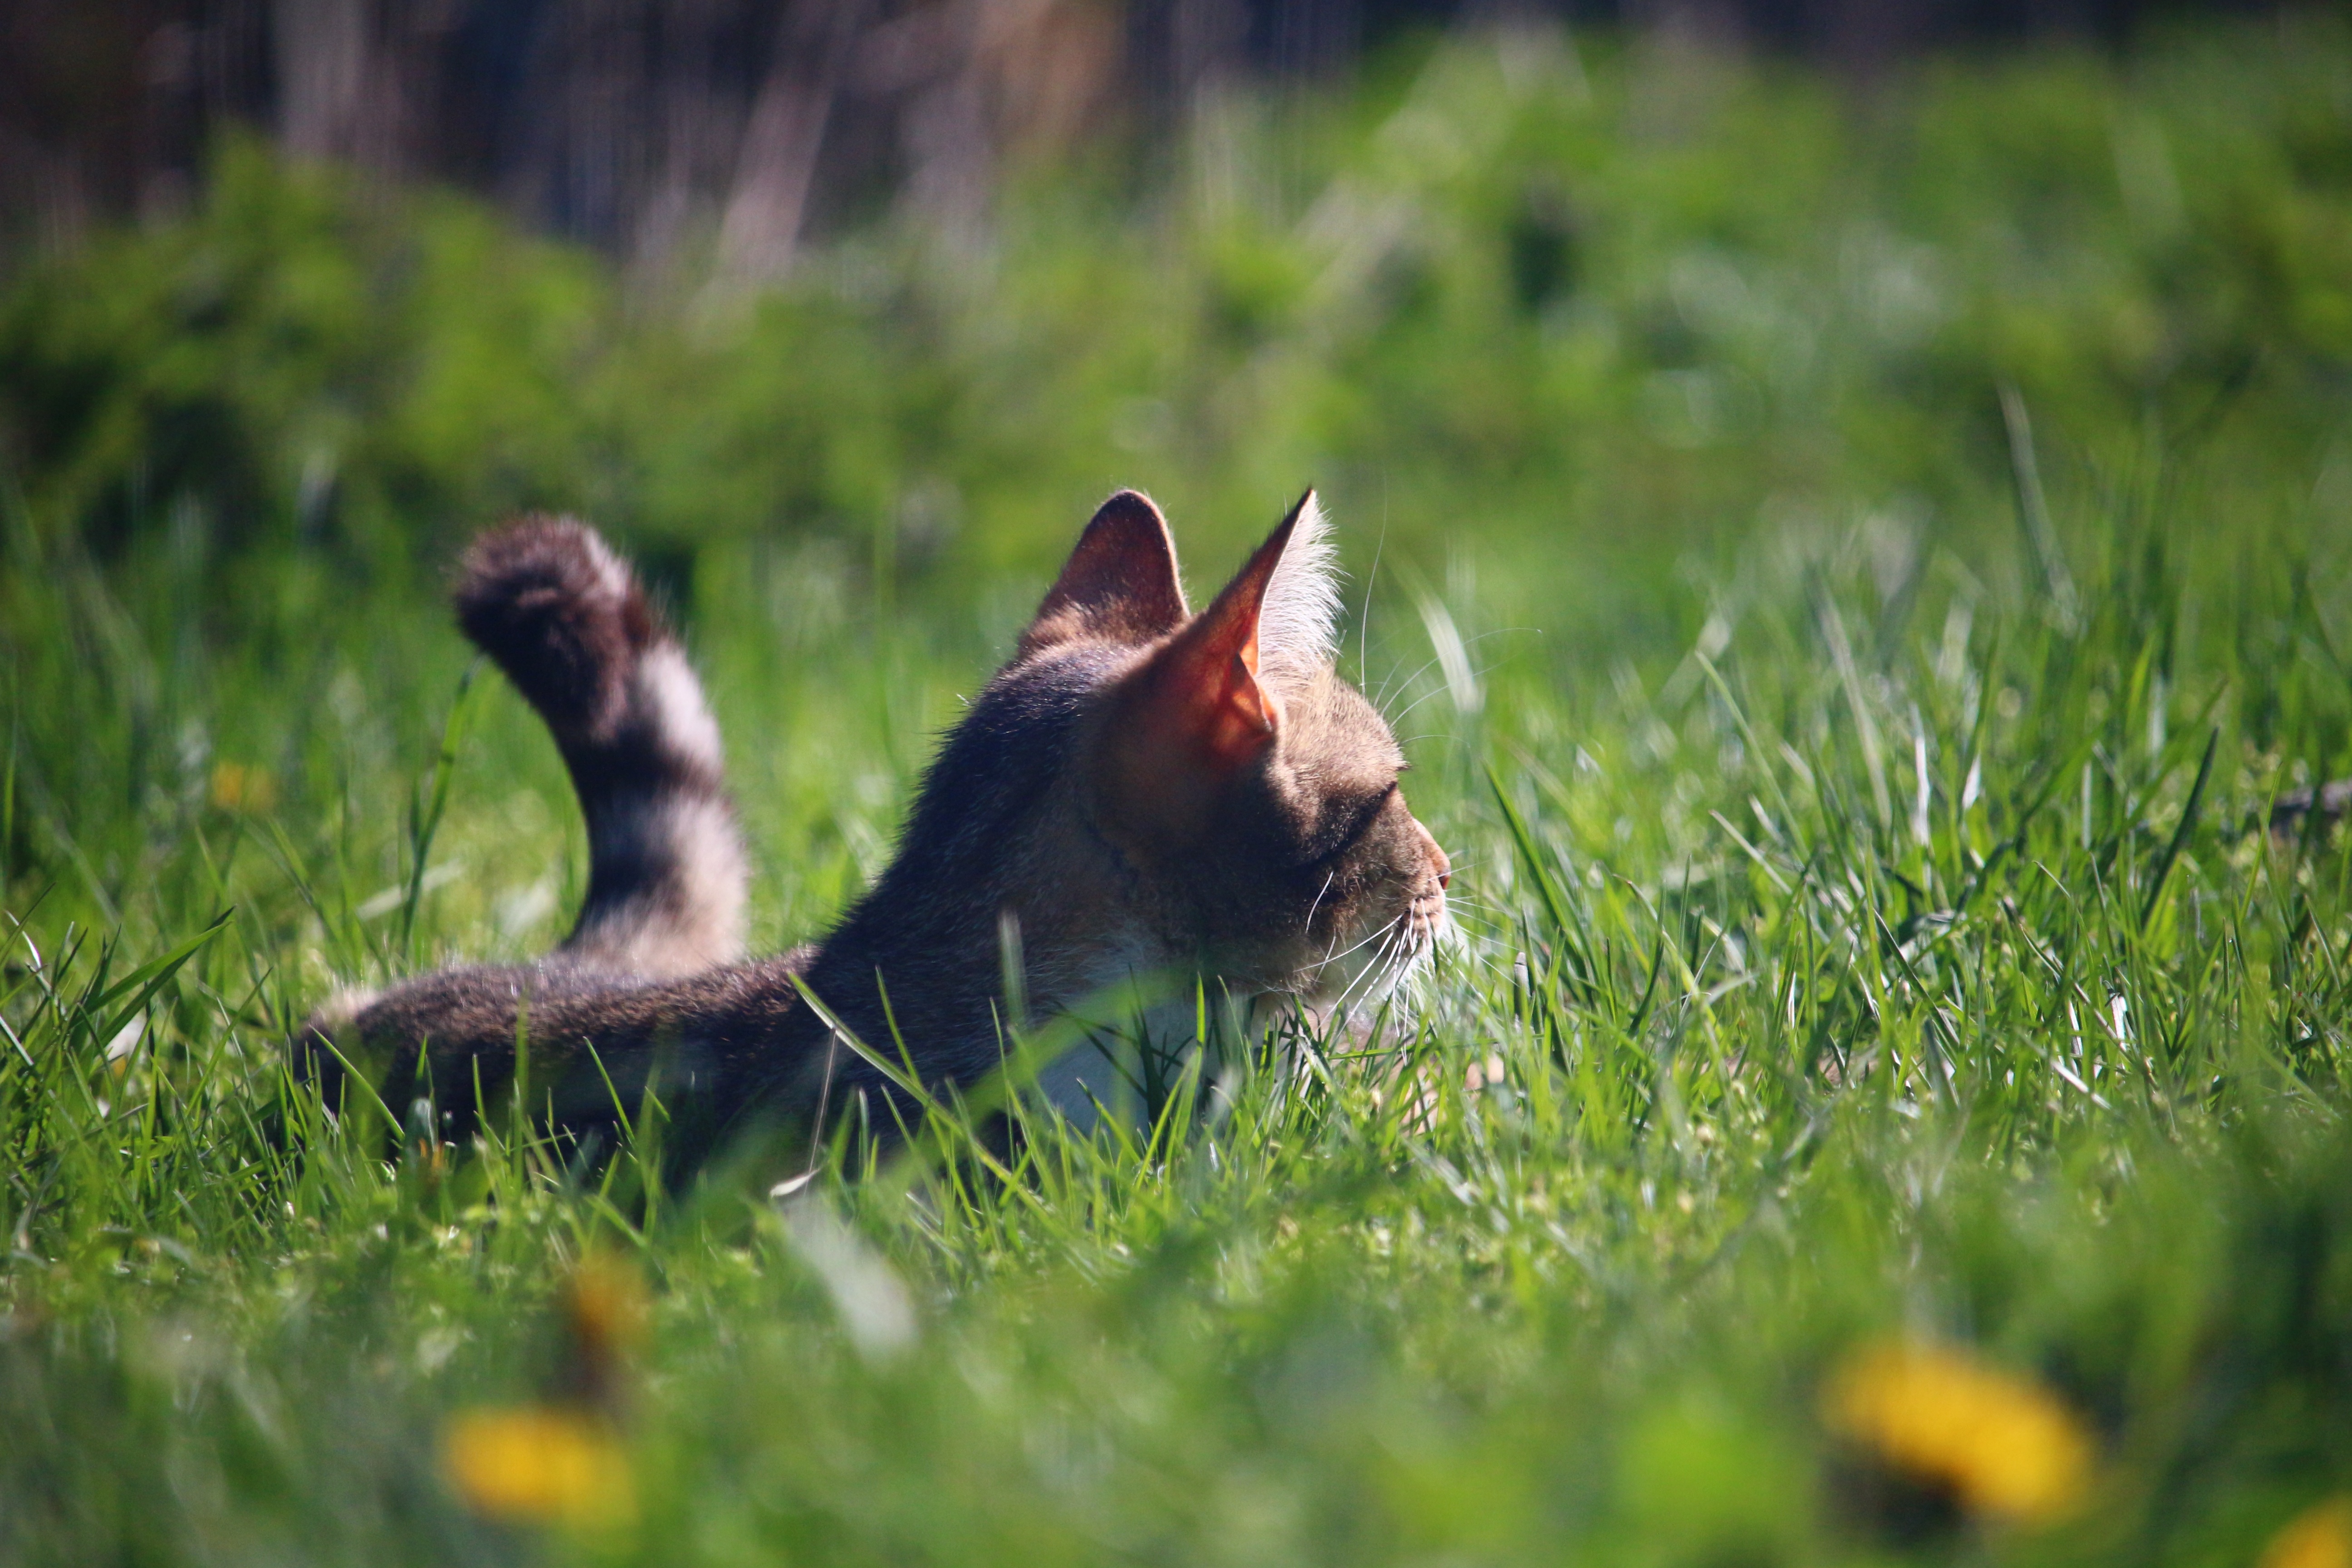
grass, plant, lawn, meadow, prairie, wildlife, kitten, cat, pasture, mammal, fauna, whiskers, cool image, snout, tail, grassland, mieze, cool photo, domestic cat, mackerel, tiger cat, cat face, grass family